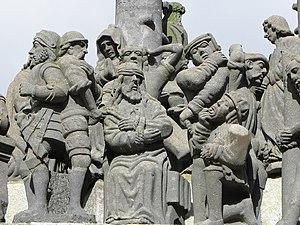
Le Christ aux outrages. Détail du calvaire de Plougonven (29). This building is indexed in the Base Mérimée, a database of architectural heritage maintained by the French Ministry of Culture,